2024 U.S. Open Cup final

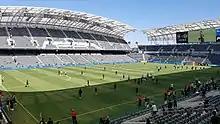
BMO Stadium, the host venue for the final

The 2024 Lamar Hunt U.S. Open Cup final was a soccer match played on September 25, 2024, between Los Angeles FC and Sporting Kansas City, both from Major League Soccer. It determined the winner of the 109th edition of the Lamar Hunt U.S. Open Cup. The tournament is the oldest cup competition in U.S. soccer, which is open to amateur and professional soccer teams affiliated with the United States Soccer Federation. The match was won 3–1 in extra time by Los Angeles FC, who earned their first U.S. Open Cup championship.